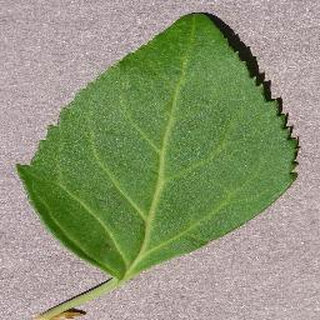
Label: healthy_cherry